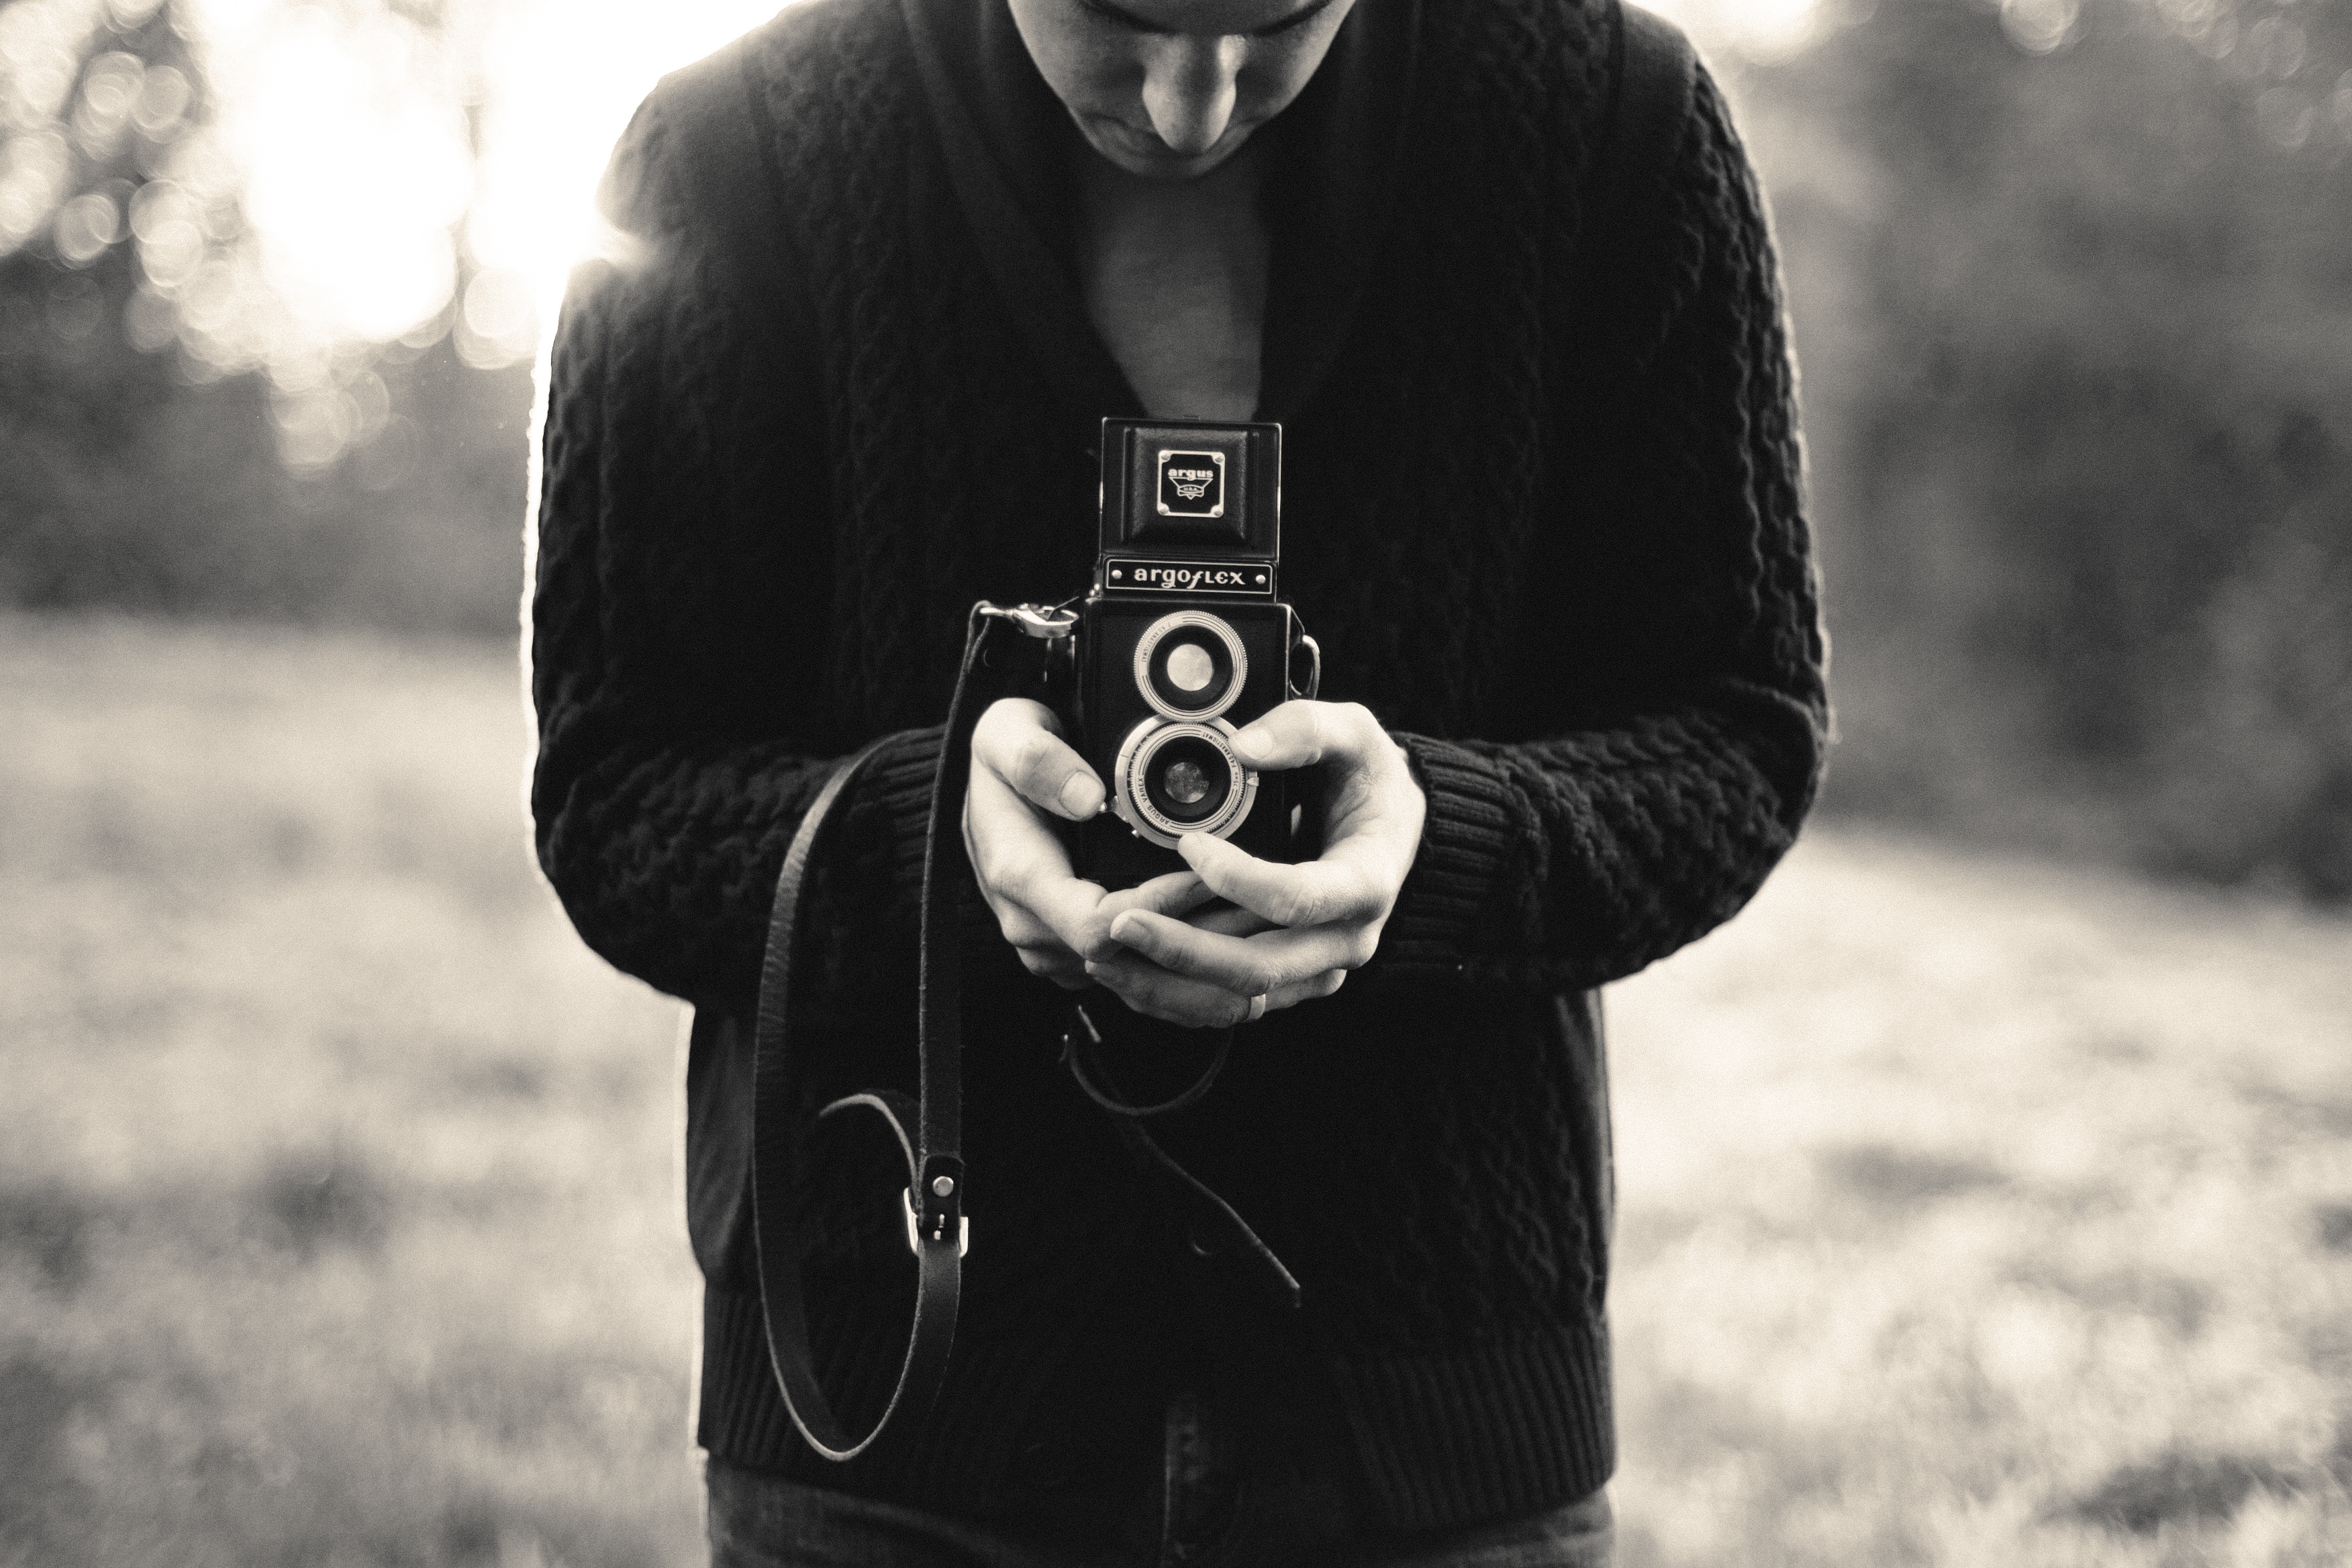
person, black and white, white, camera, photography, vintage, photographer, antique, portrait, darkness, fashion, clothing, black, monochrome, cool, photograph, beauty, image, emotion, photo shoot, monochrome photography, portrait photography